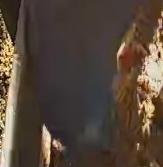
Face region: mouth_nostrils (mouth_chin_nostrils_and_profile)
Pain indicator: moderately_present